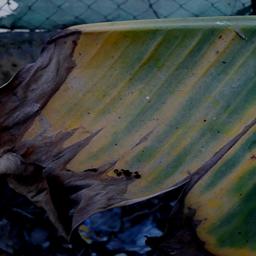
Label: POTASSIUM DEFICIENCY